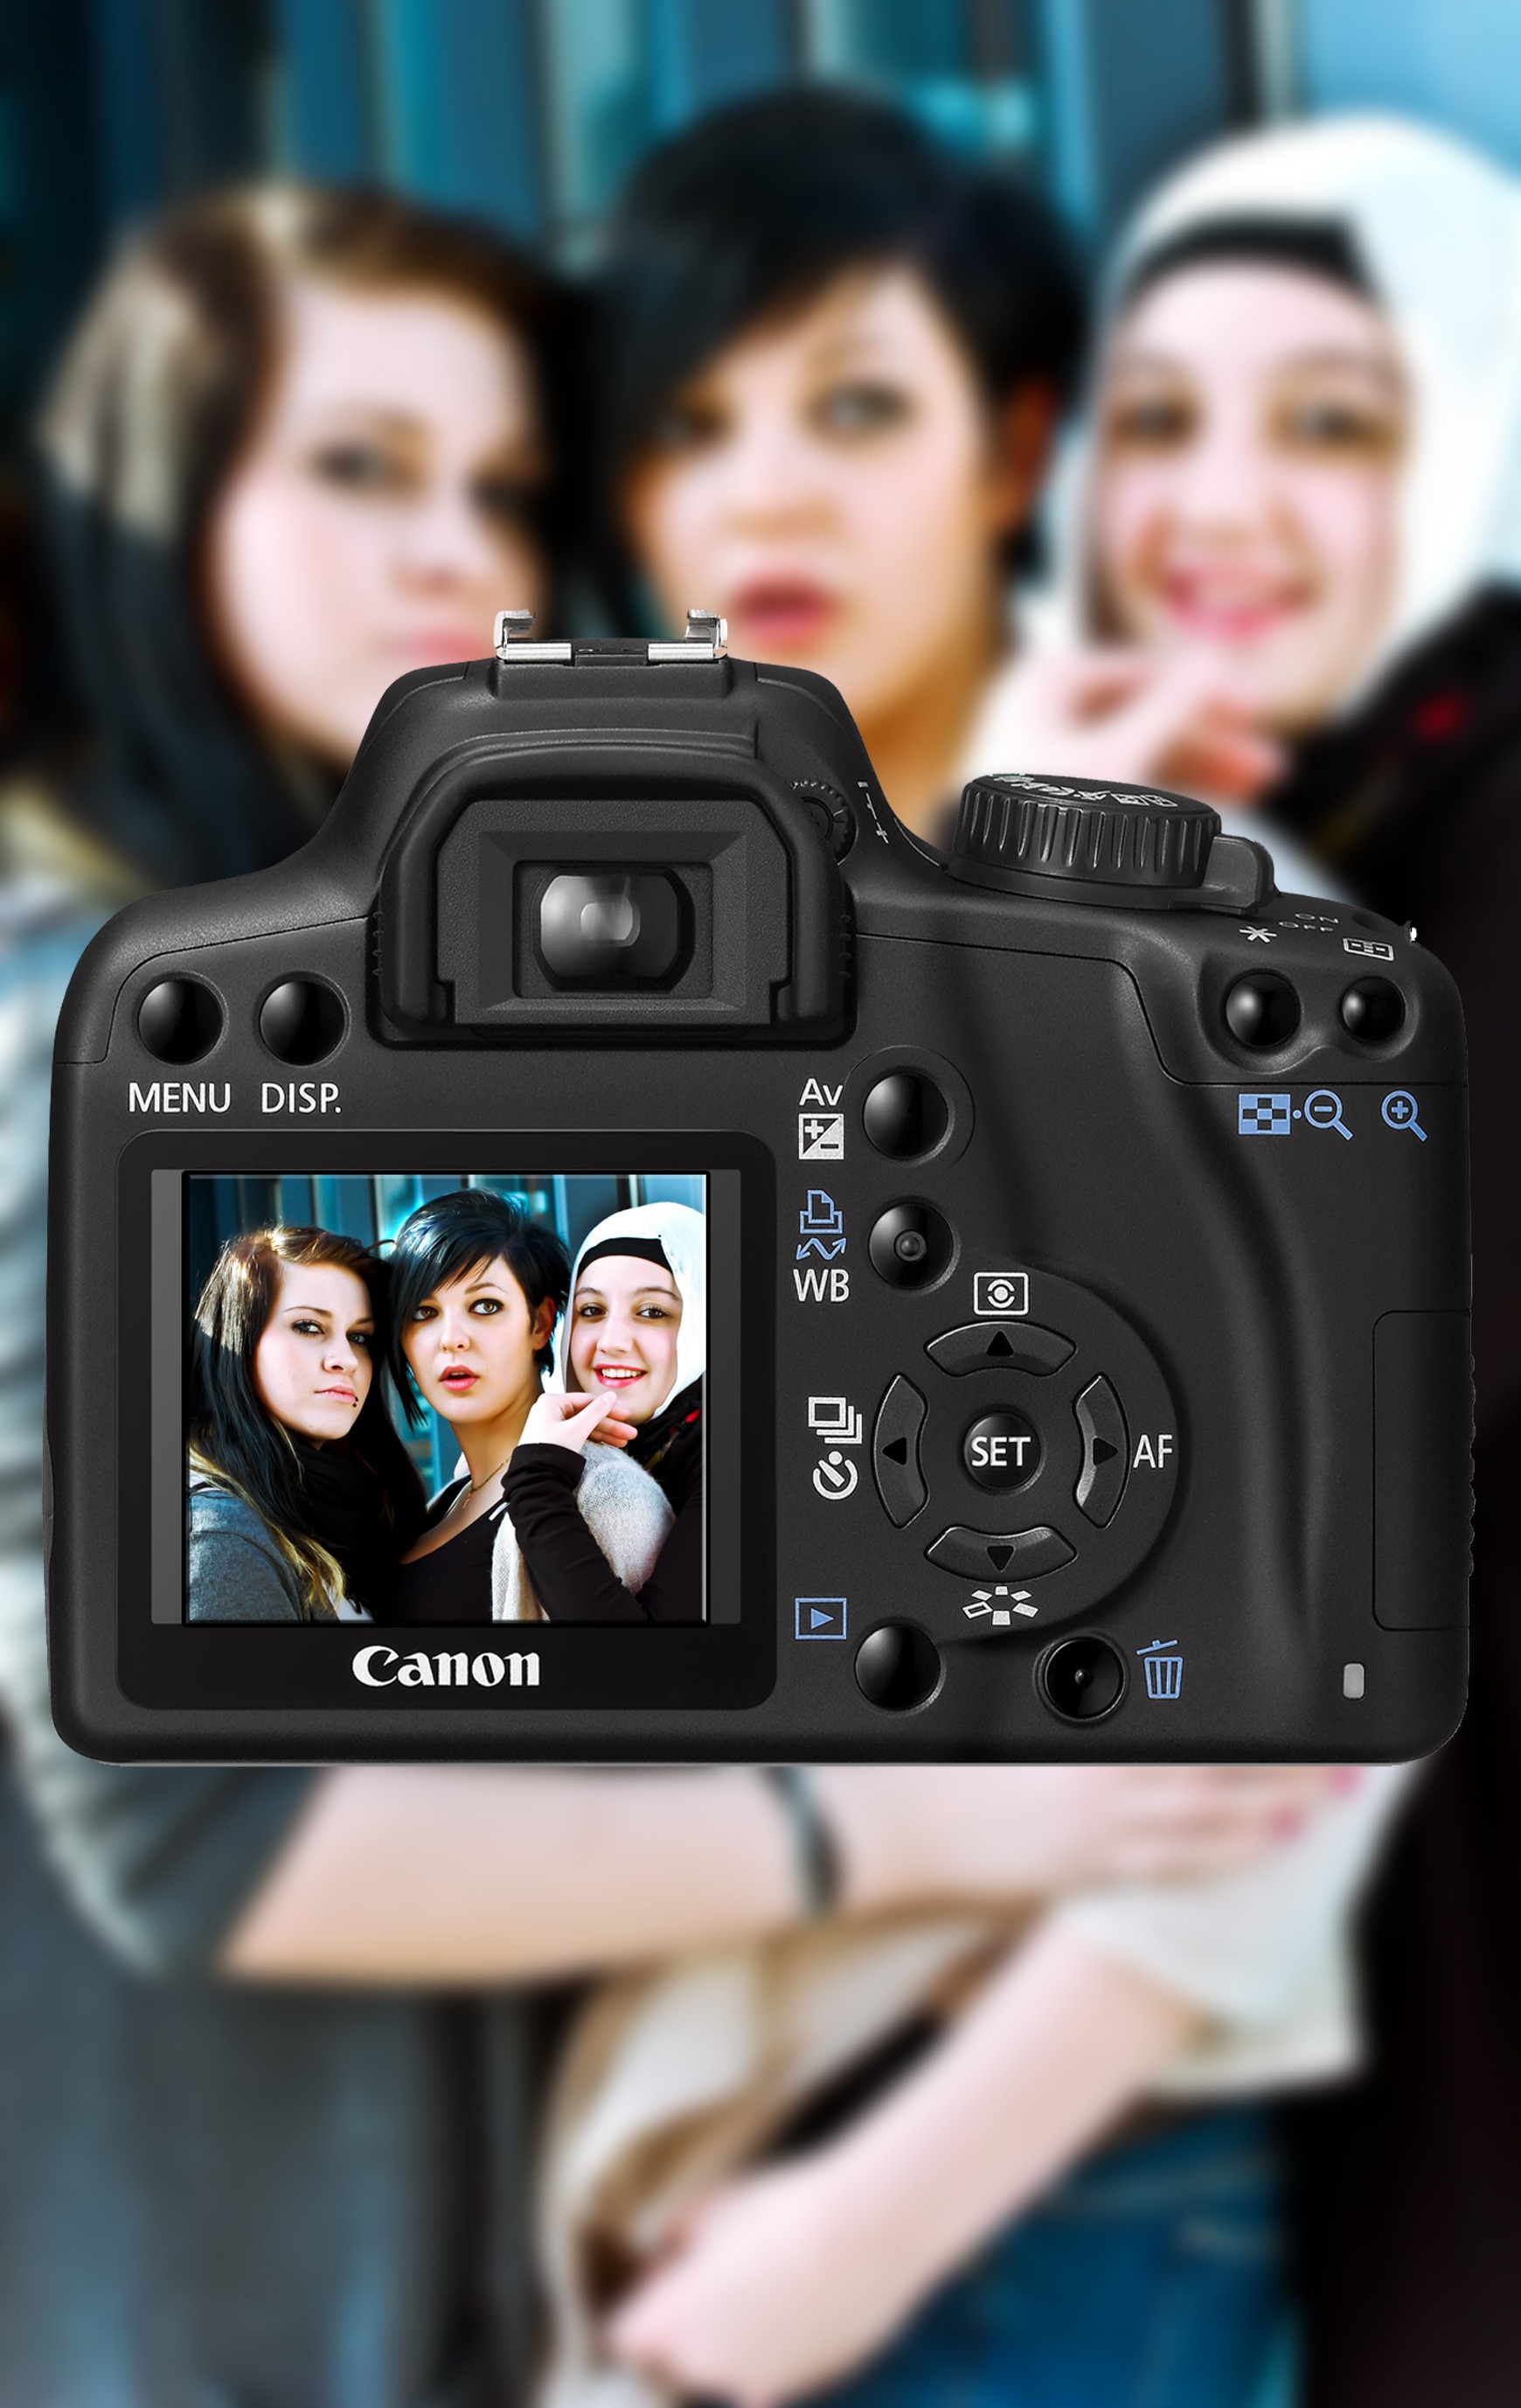
screen, girl, technology, camera, photography, canon, floating, taking photo, product, reflex camera, digital camera, women, selfie, picture, capture, dlsr, digital slr, single lens reflex camera, cameras optics